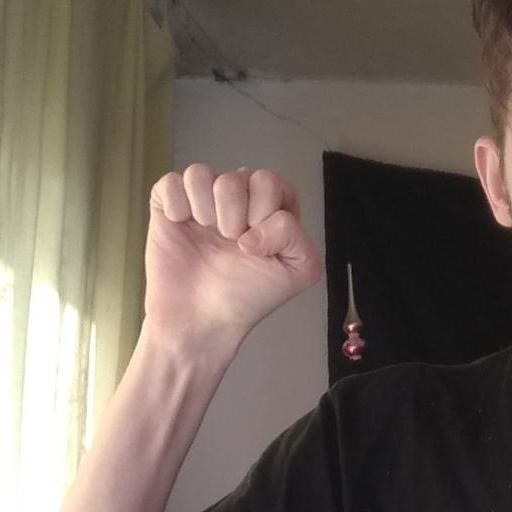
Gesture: fist